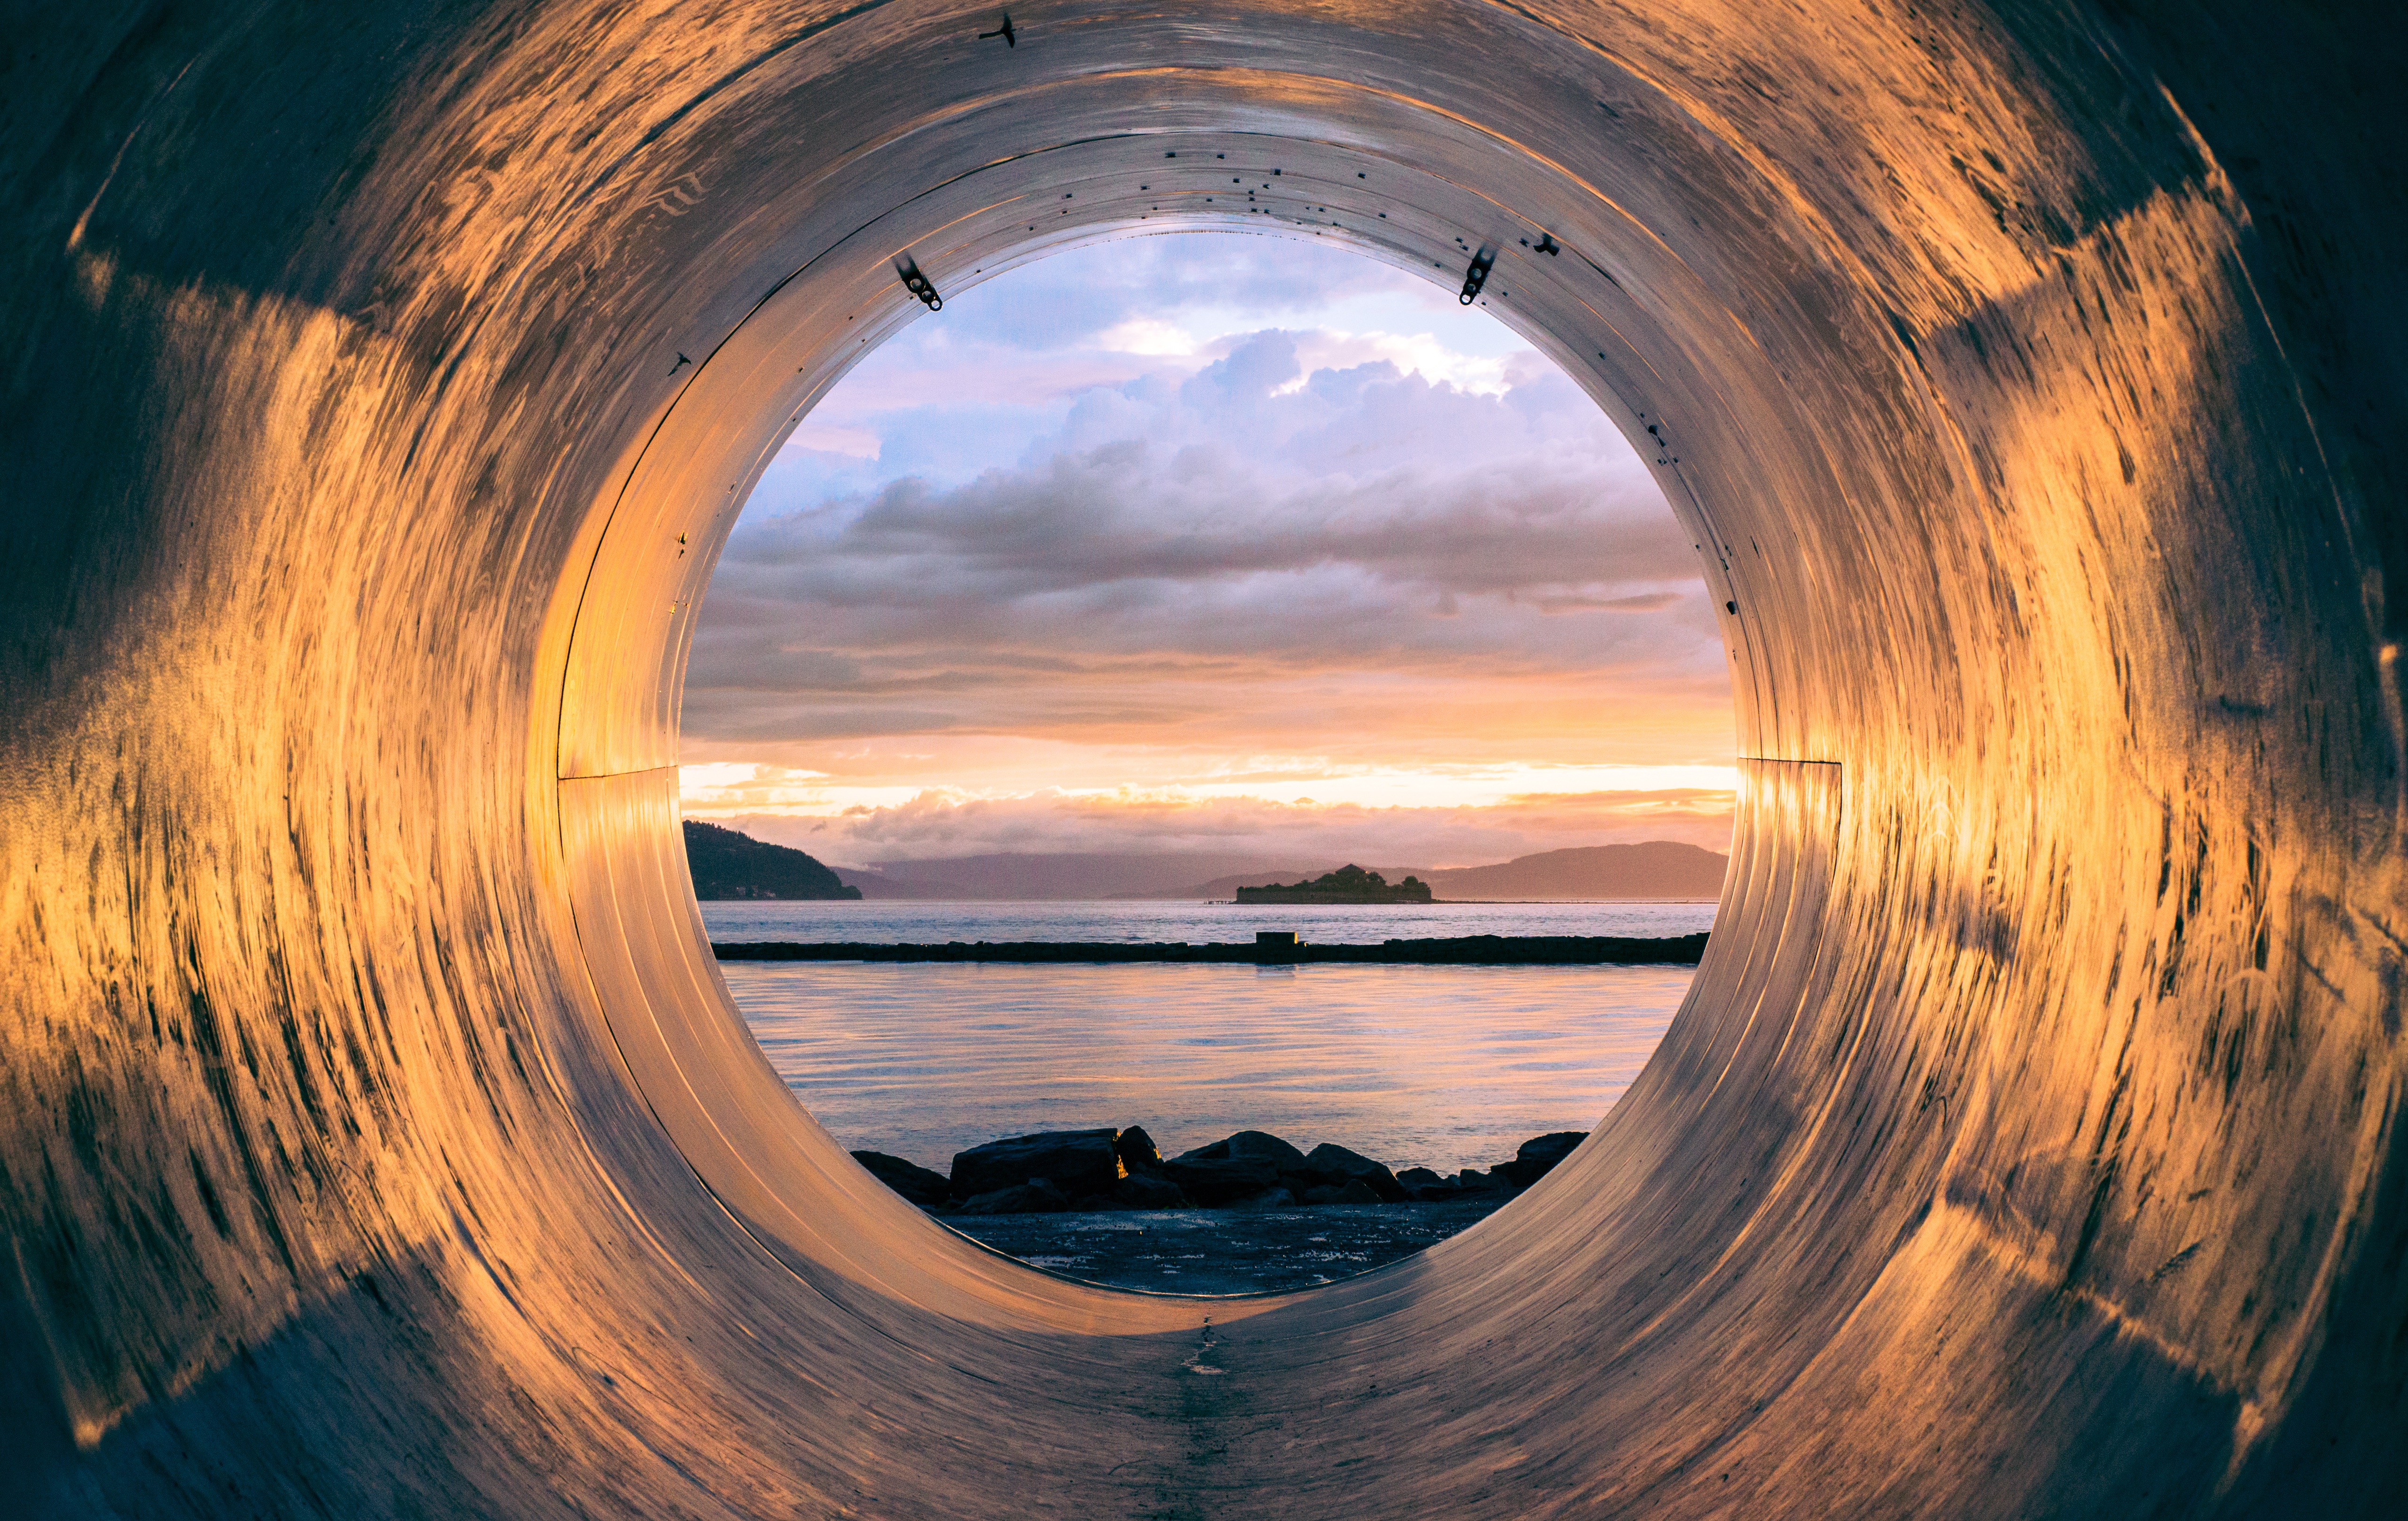
sea, water, horizon, light, sunset, sunlight, wave, atmosphere, tunnel, coastline, reflection, seascape, darkness, rocks, waves